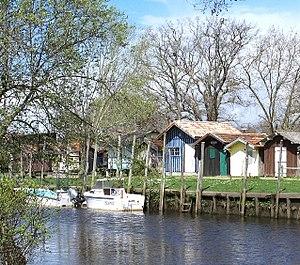
Le port de Biganos